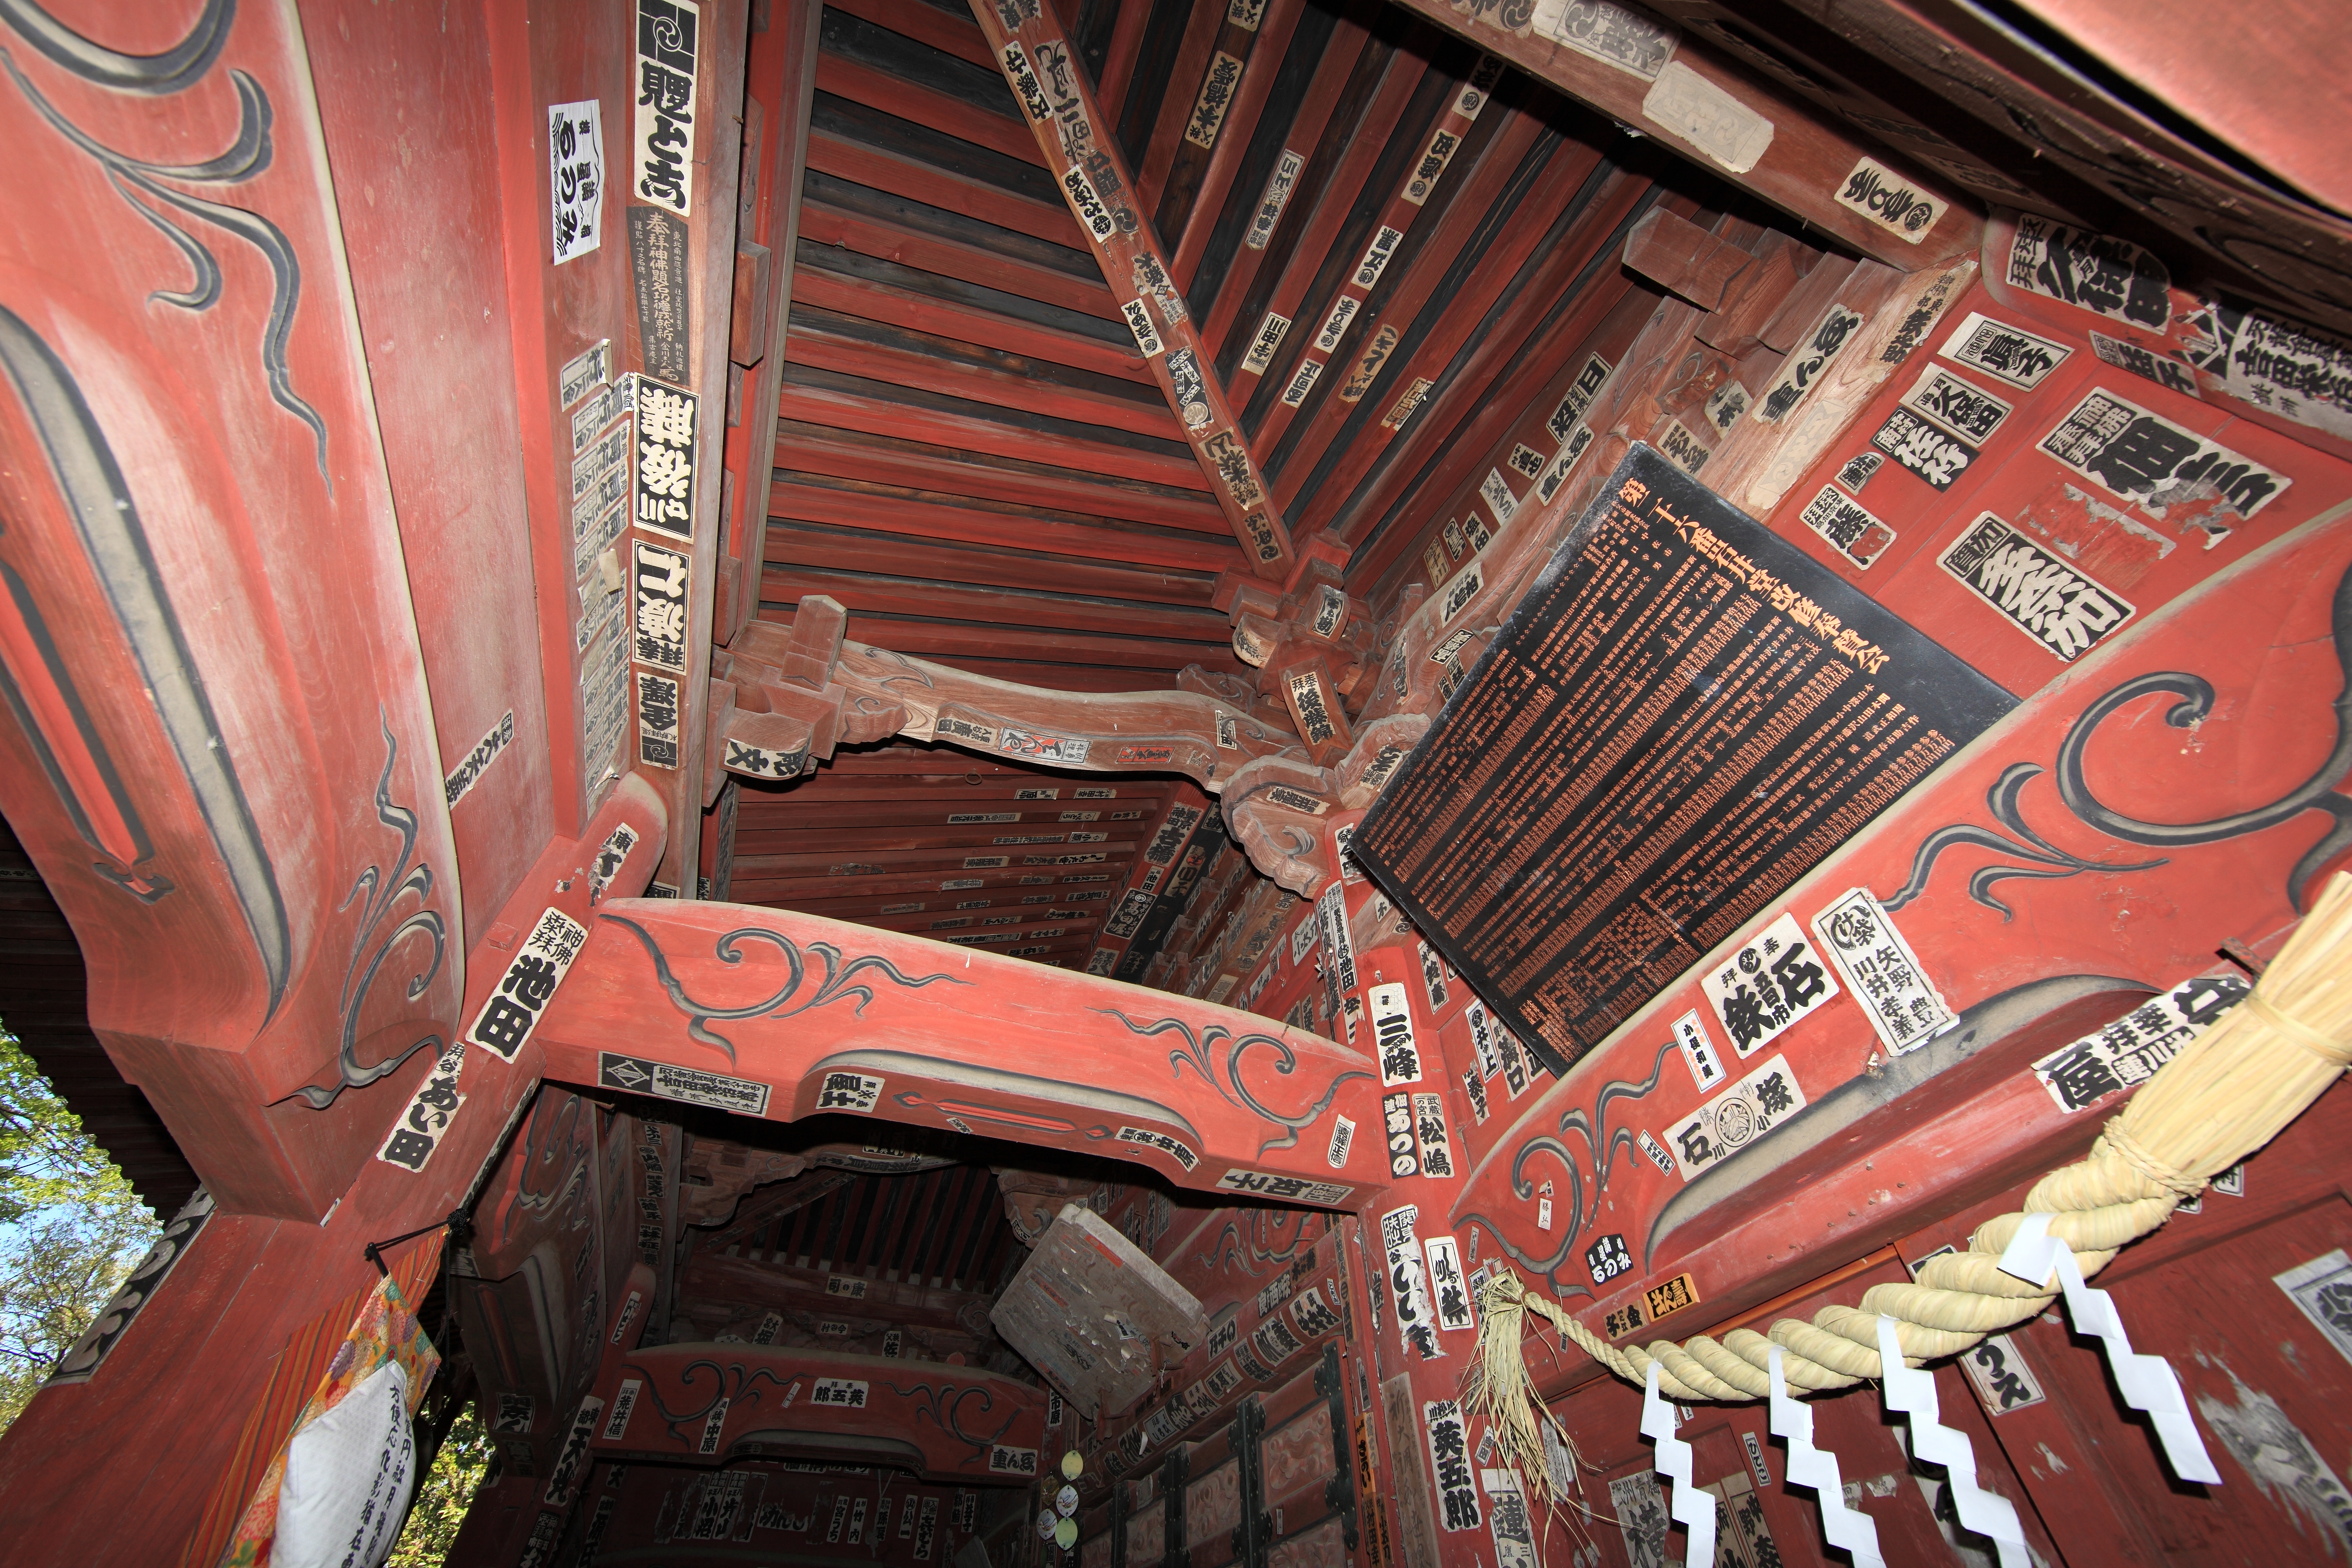
architecture, high, red, exterior, religious, design, temple, japanese, 5d, style, hires, markii, traditional, hi, res, resolution, saitama, chichibu, enyuuji, iwaidoh, accordion